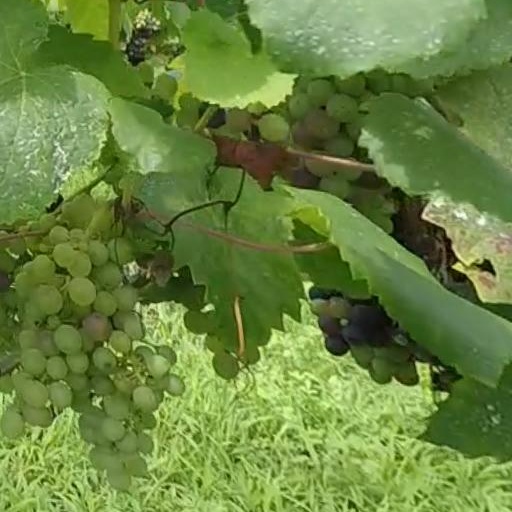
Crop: grape